South Branch Newport Creek

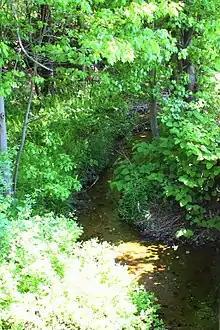
South Branch Newport Creek looking downstream

South Branch Newport Creek is a tributary of Newport Creek in Luzerne County, Pennsylvania, in the United States. It is long. The entire watershed of the creek is considered by the Pennsylvania Department of Environmental Protection to be impaired. Mining has also been done in the watershed.